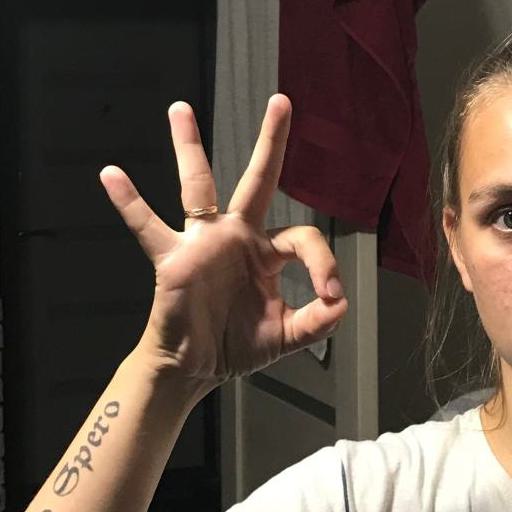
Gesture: ok